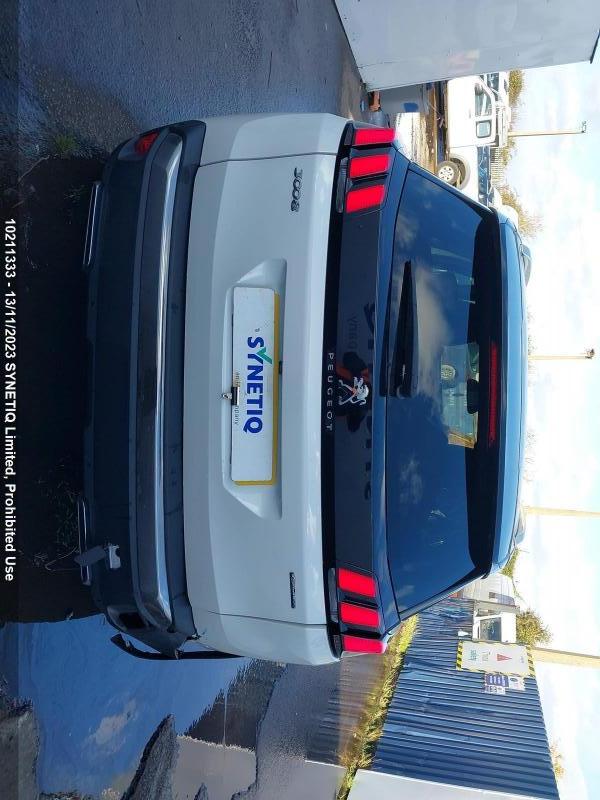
Aucun dommage détecté.
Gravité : aucun